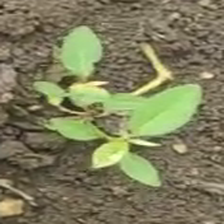
Weed species: Moti_dudhi(Euphorbia_geneculata_L)